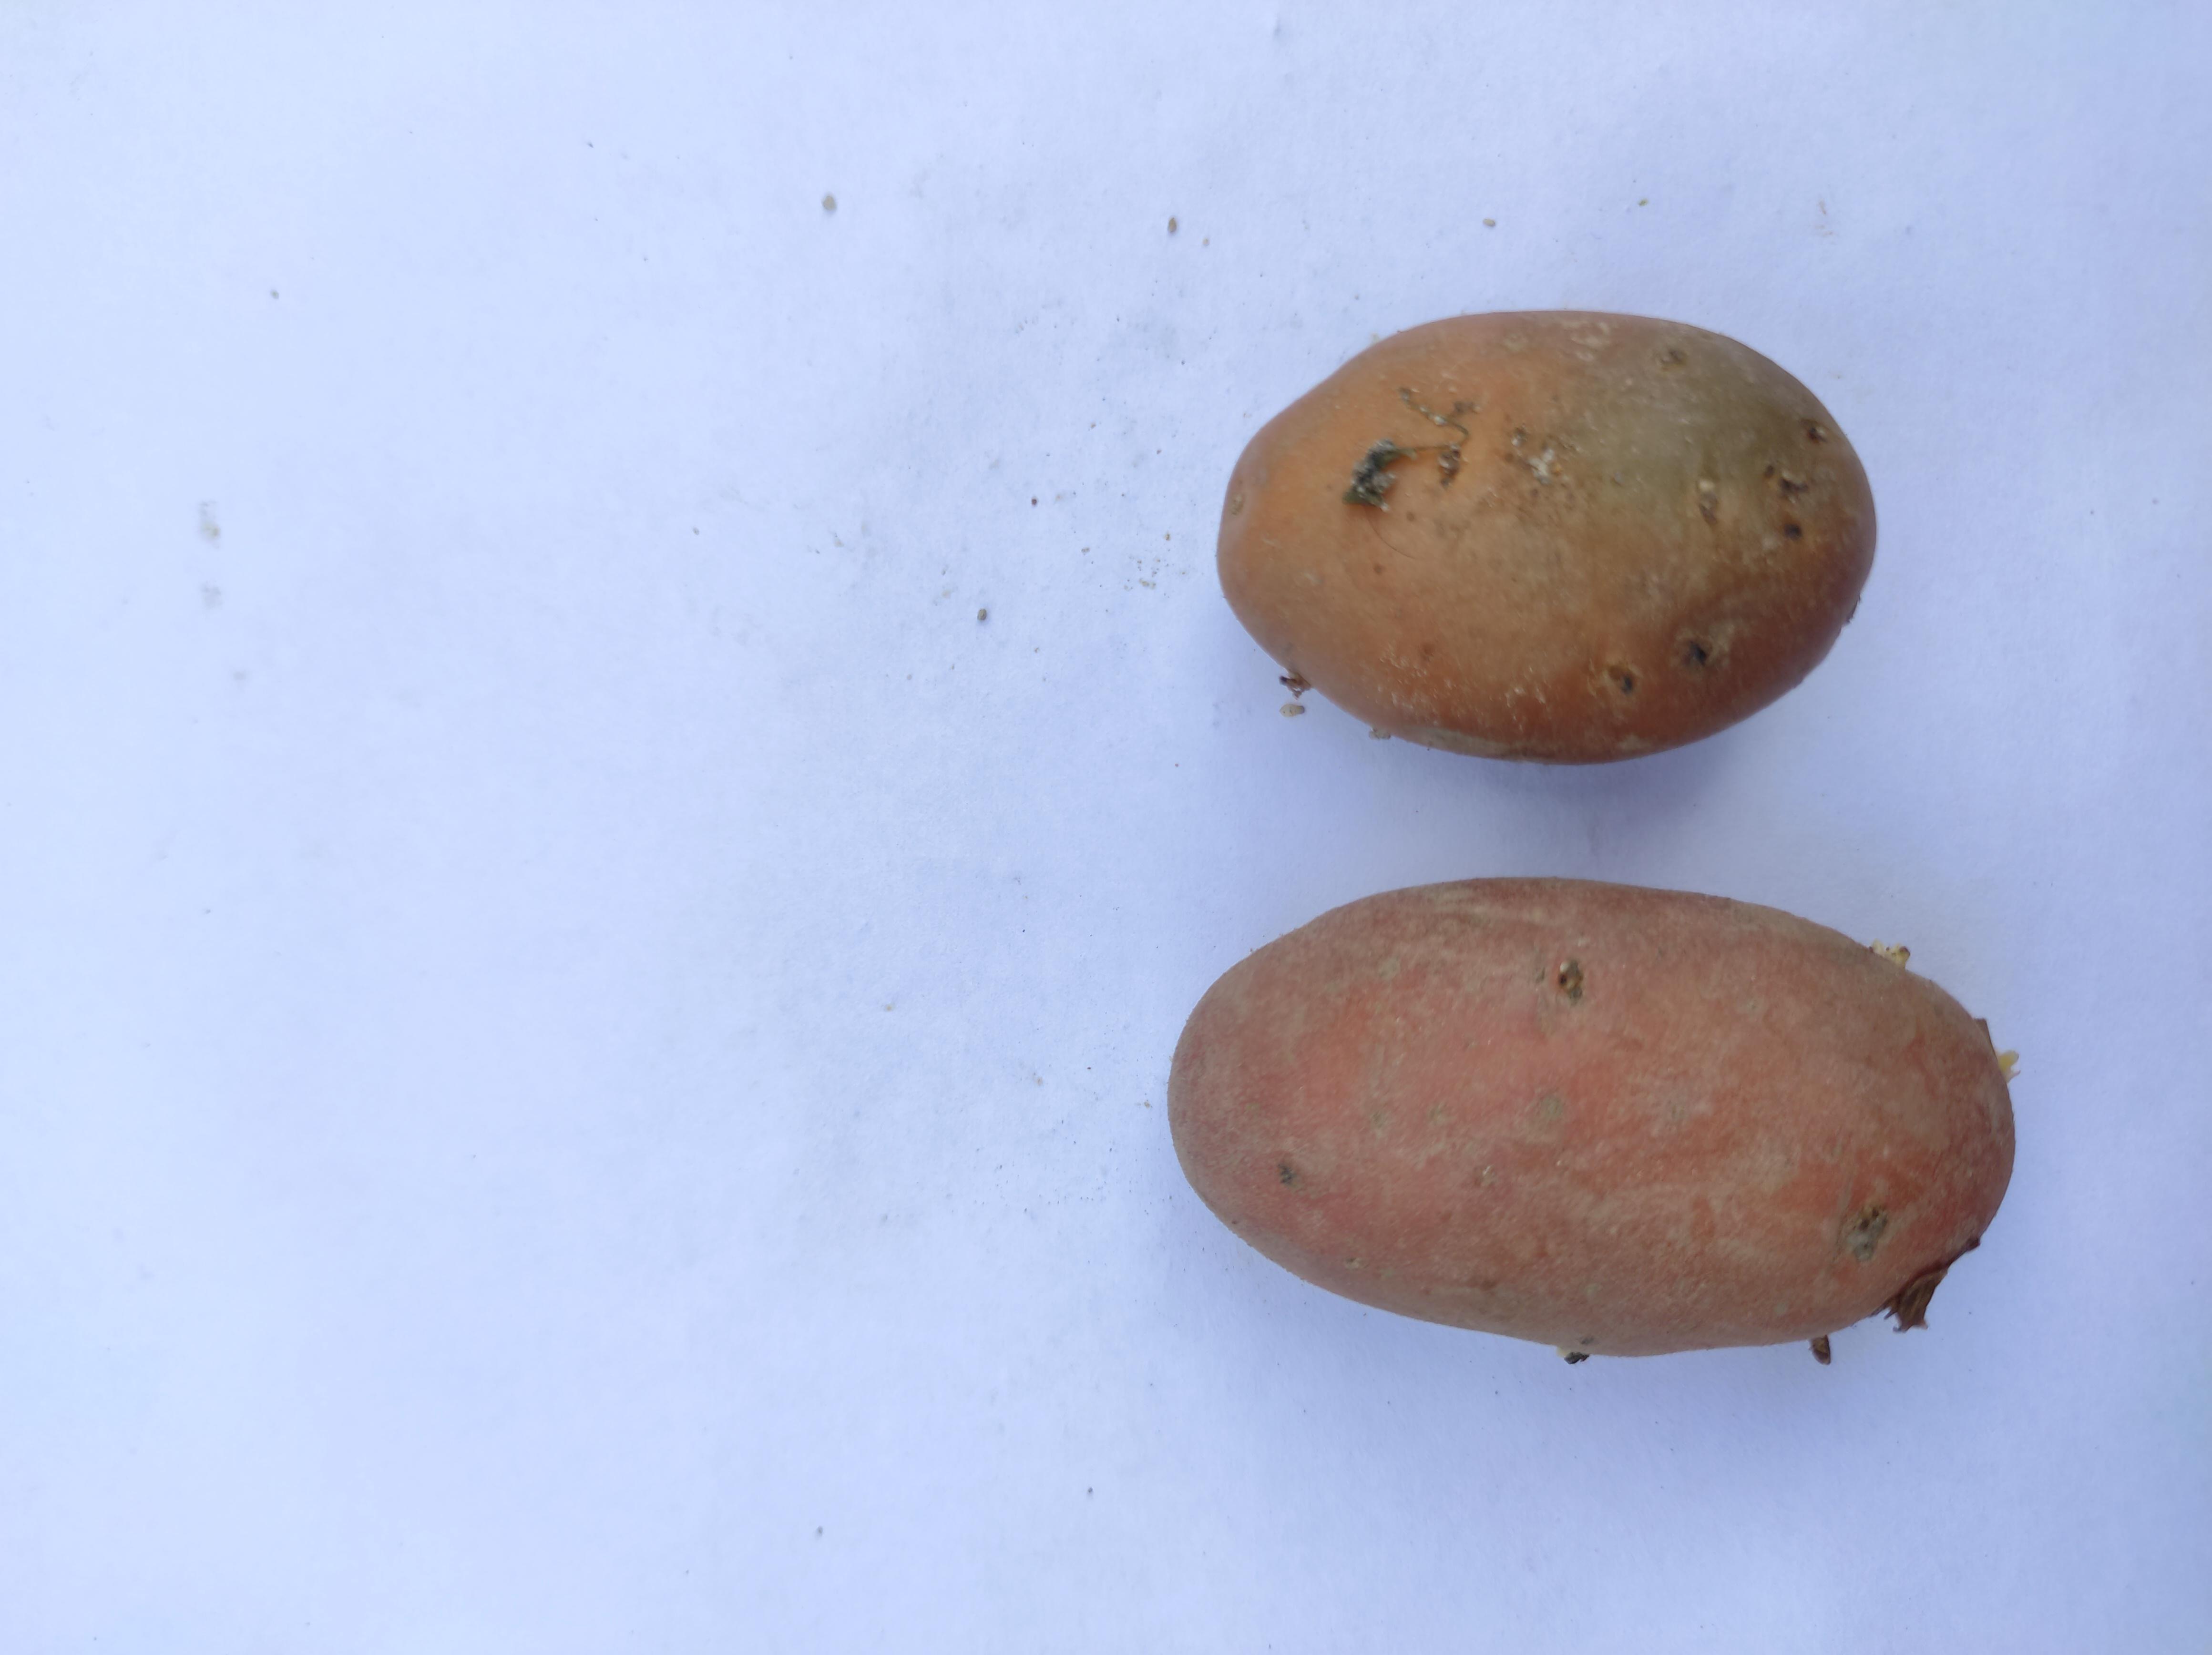
Label: Potato